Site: brandenburg
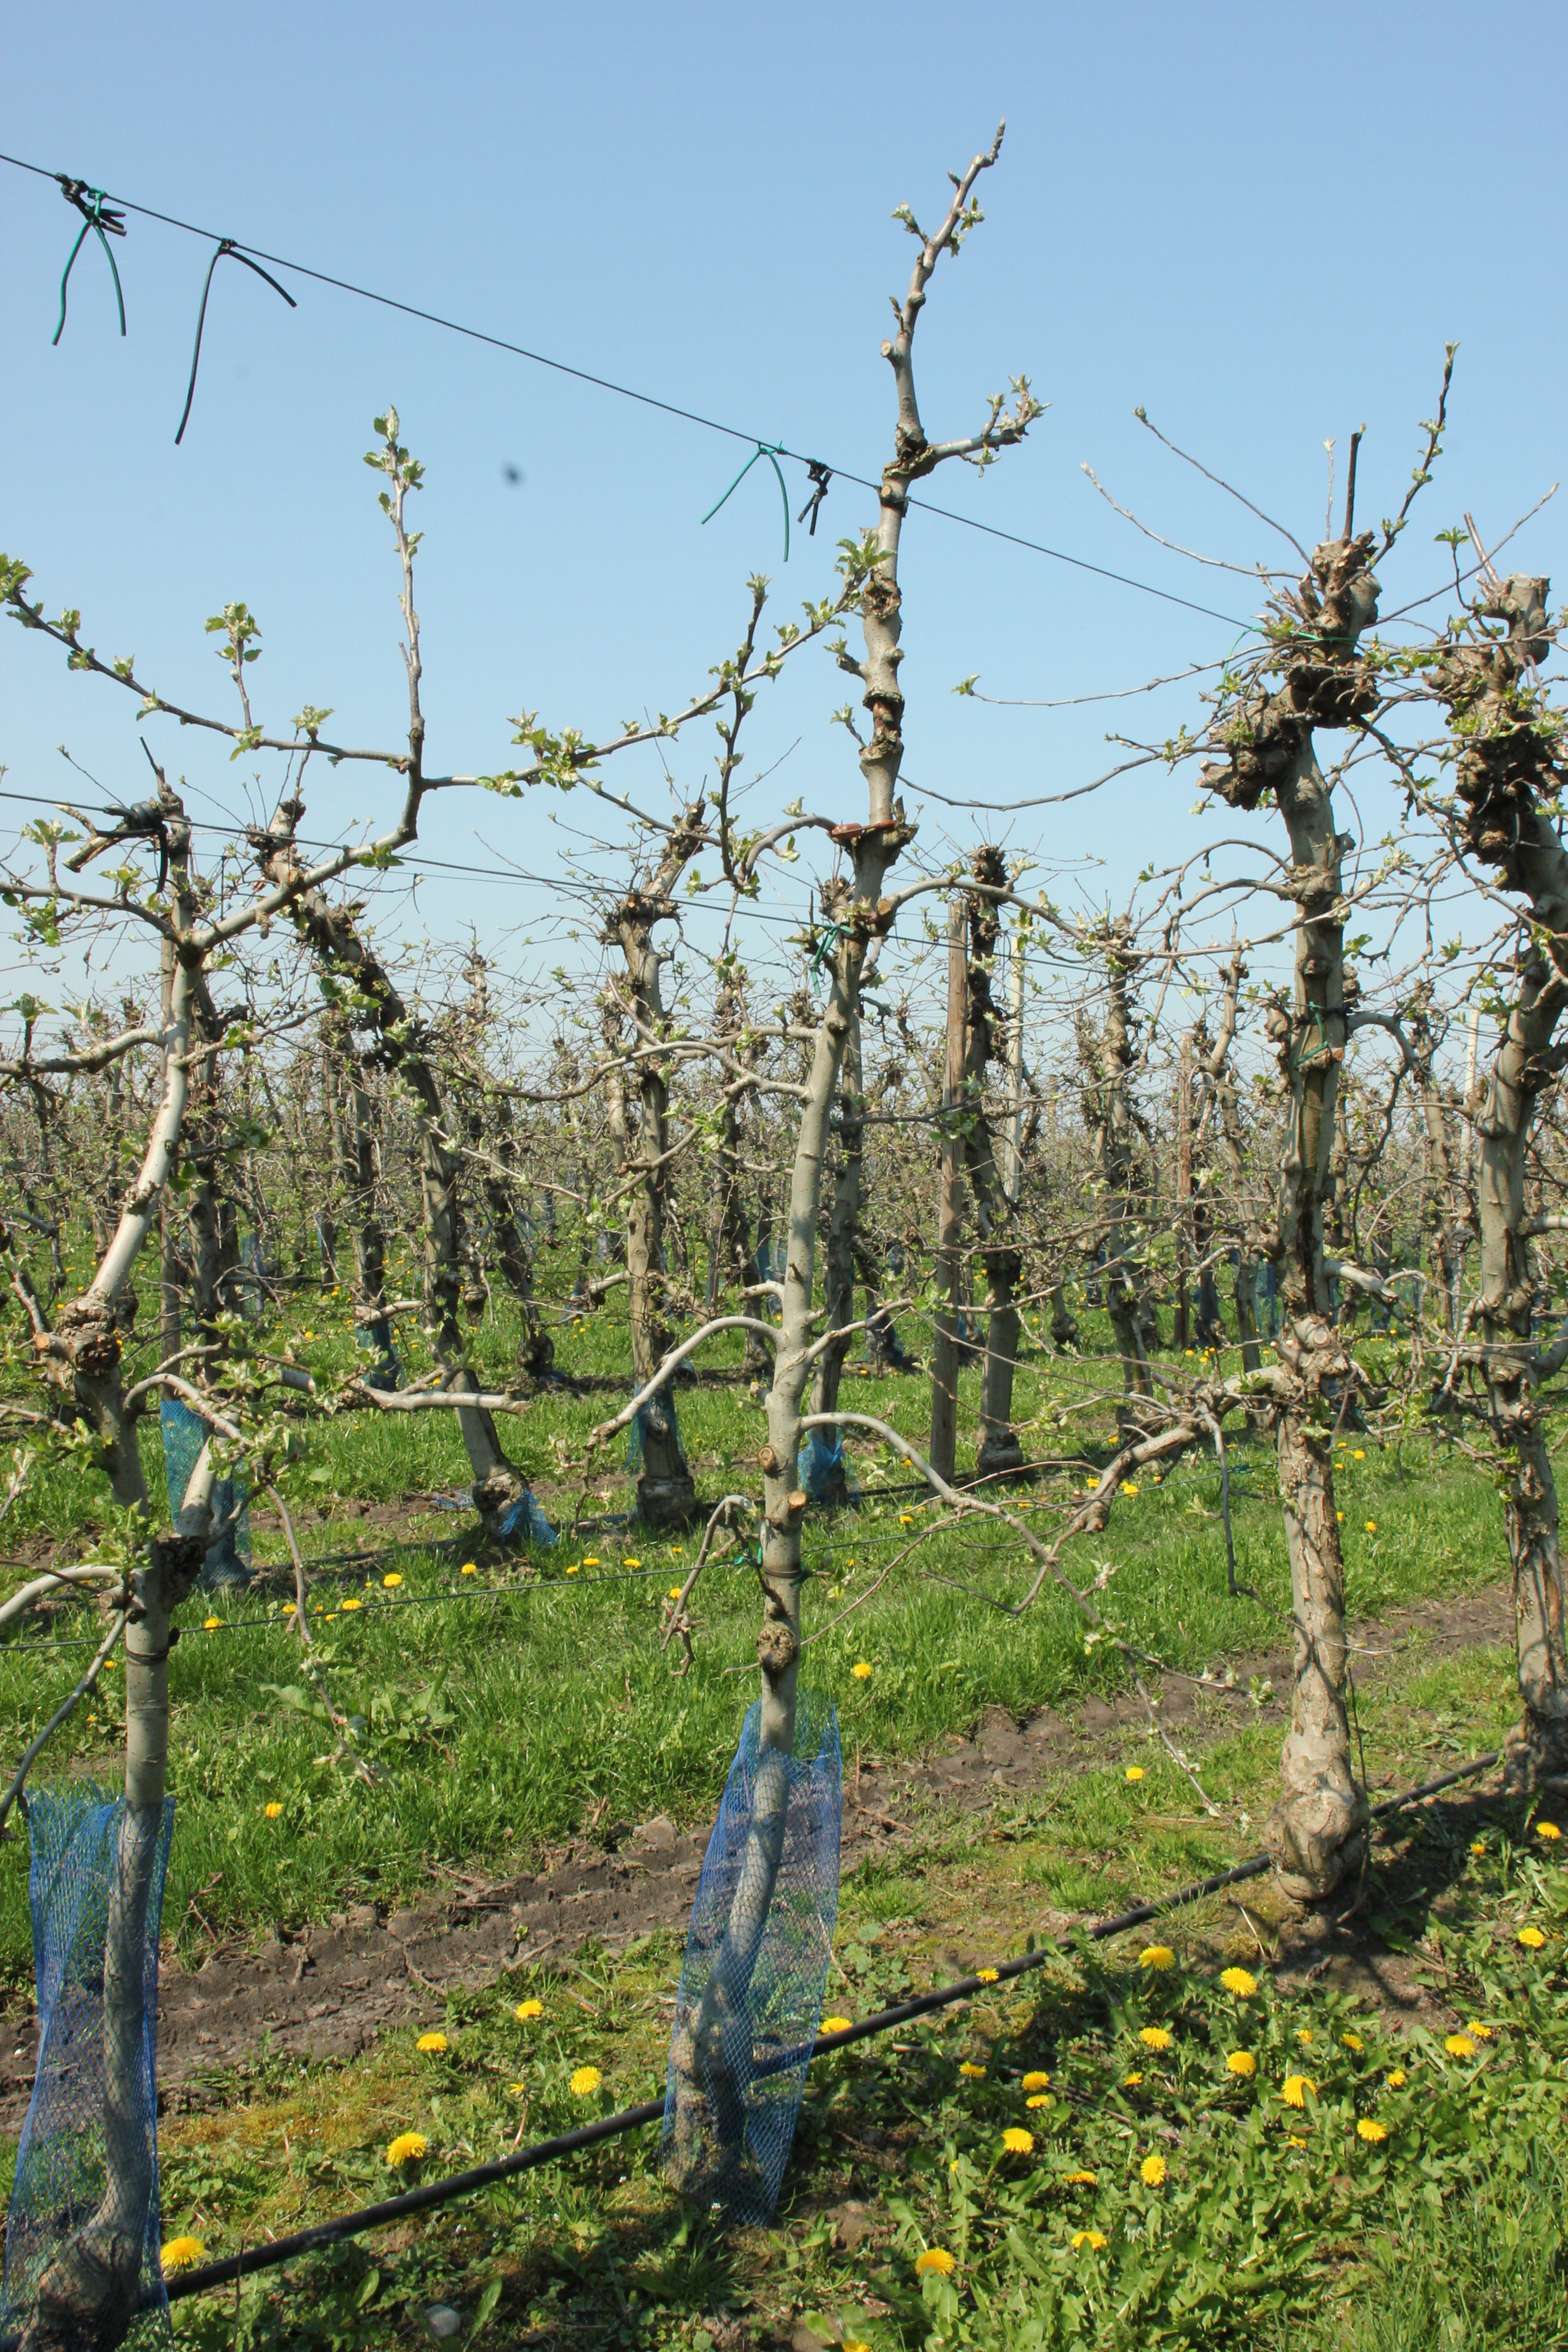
Growth stage (BBCH 56): Inflorescence emergence